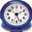
Label: clock